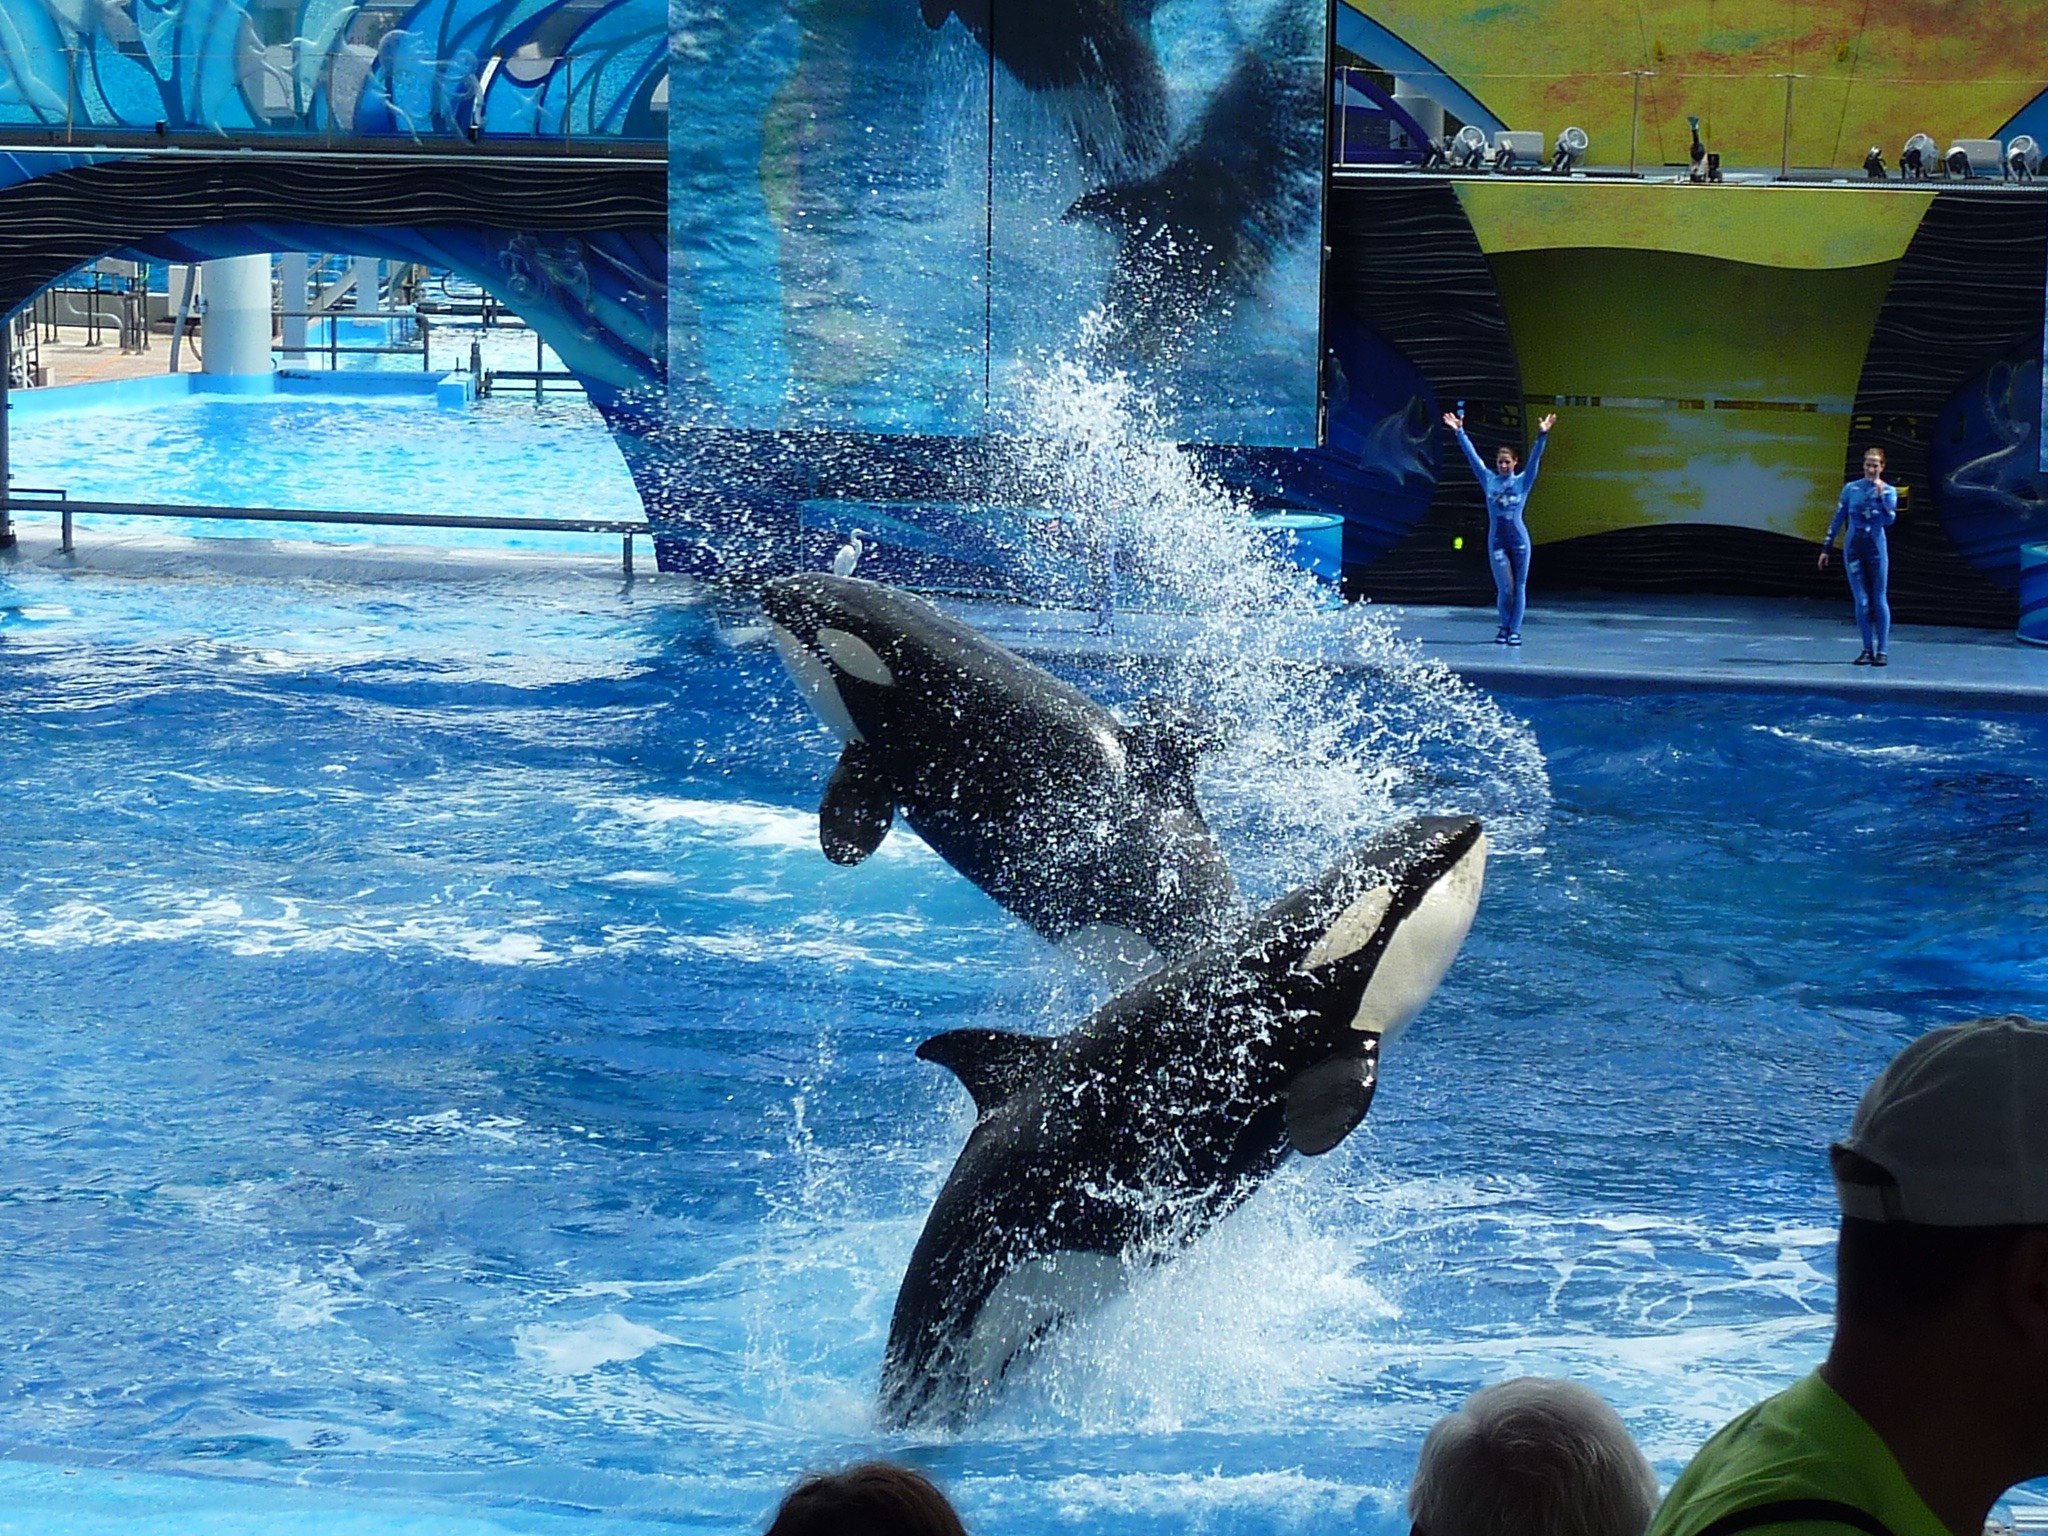
animal, jump, swim, splash, biology, mammal, marine, vertebrate, whale, dolphin, seaworld, killer, orca, marine mammal, killer whale, marine biology, whales dolphins and porpoises, whale show